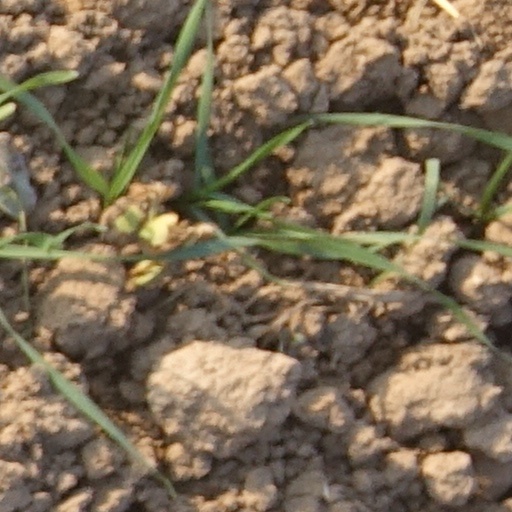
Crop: wheat